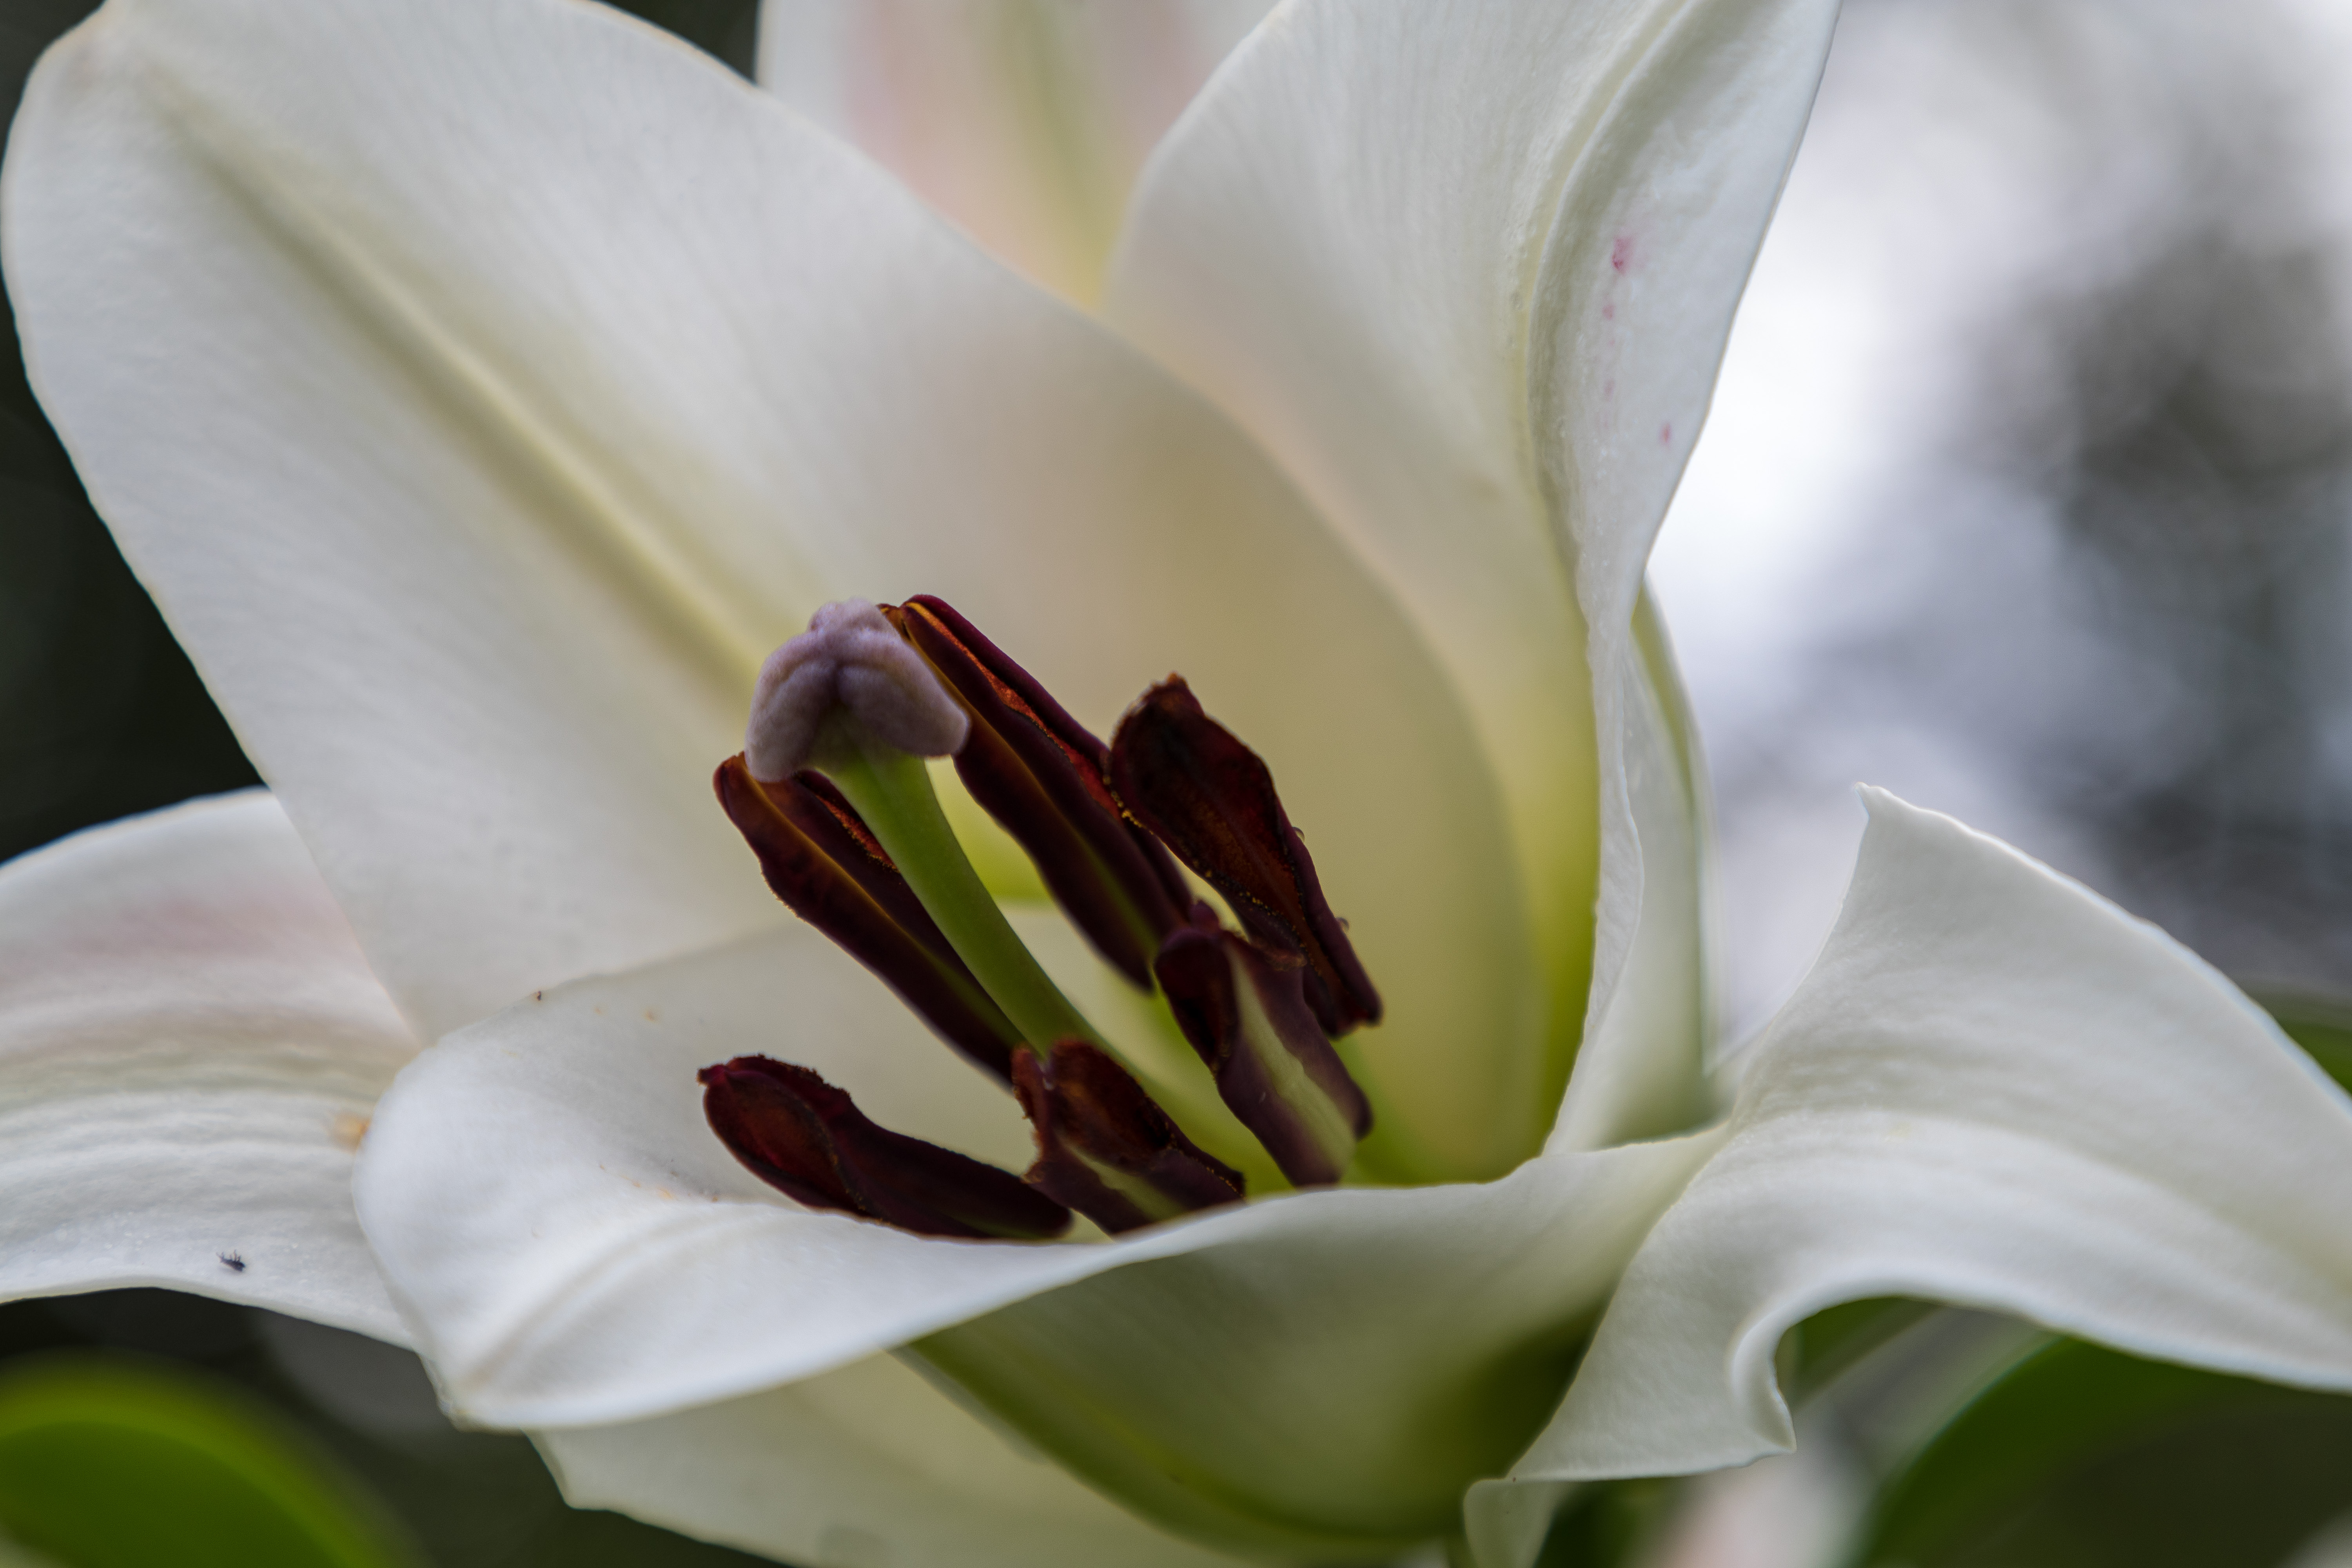
flowers, petals, nature, colorful, flower, flower garden, smell, living, happiness, summer, bloom, plants, garden, village, rural area, petal, white, botany, flowering plant, lily, terrestrial plant, close up, spring, macro photography, lily family, herbaceous plant, pollen, Pedicel, Lily order, wildflower, crinum, monocotyledon, amaryllis family, blossom, hippeastrum, vascular plant